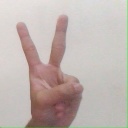
अक्षर: क